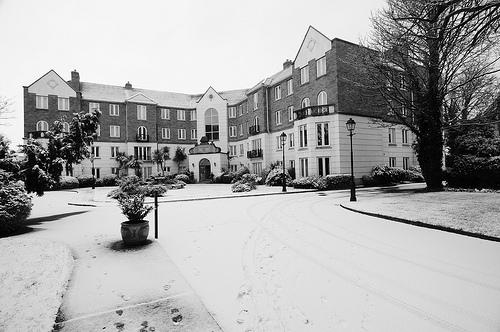
Weather: snow or frosty